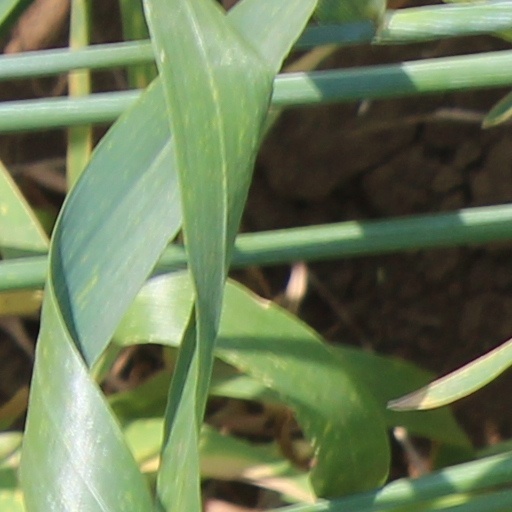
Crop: wheat